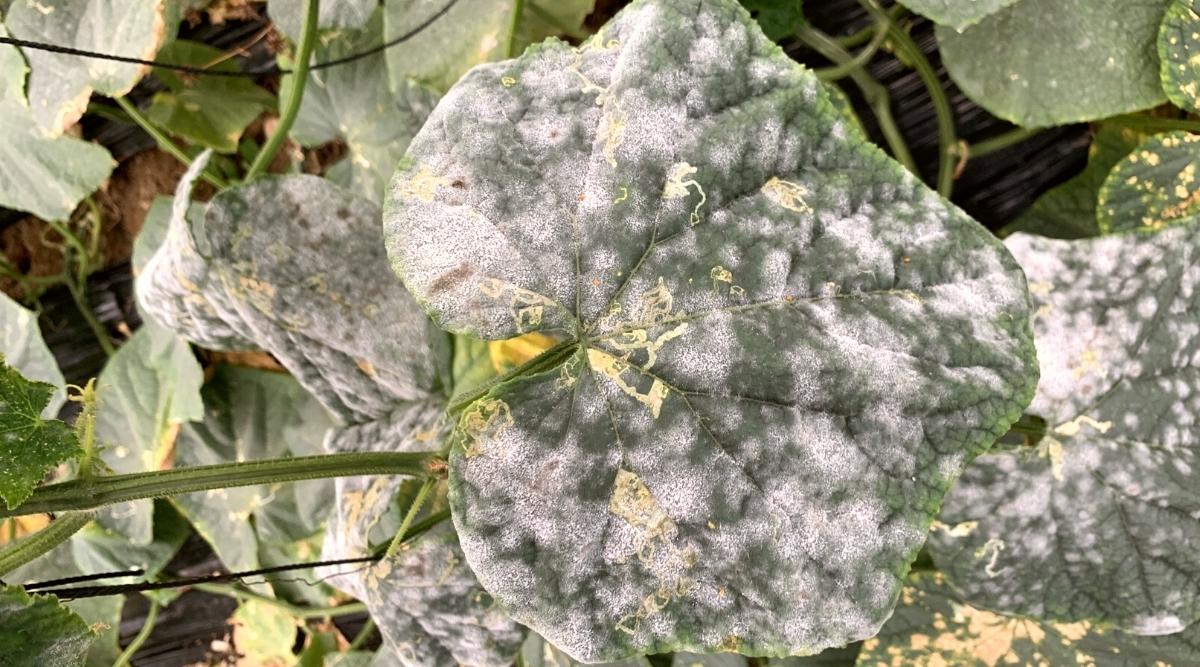
Plant: Cucumber
Disease: cucumber powdery mildew